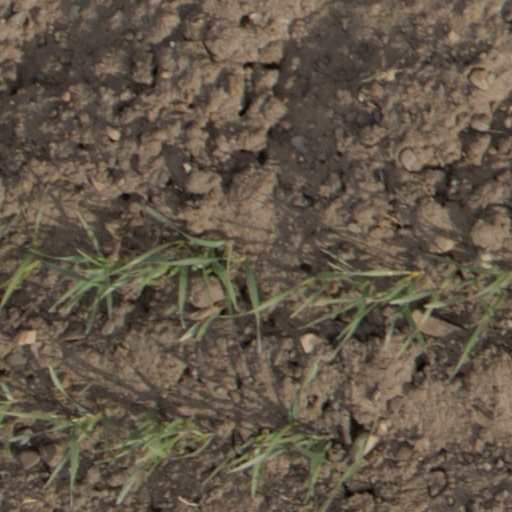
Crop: wheat